Sleeman Sports Complex

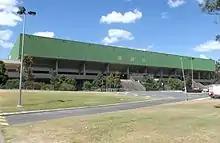
Brisbane Aquatic Centre, 2014

The Sleeman Sports Complex, formerly and still commonly known as the Sleeman Centre, is a sporting and entertainment complex in Brisbane, Queensland, Australia. Located on Old Cleveland Road in the suburb of Chandler, the facility is east of Brisbane's central business district and is home to an aquatic centre, velodrome, sports arena, gymnastics training hall, gymnasium, and auditorium. The centre also offers a range of activities and services to the general public.